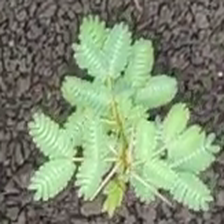
Weed species: Dwarf_cassia_(Chamaecrista pumila)